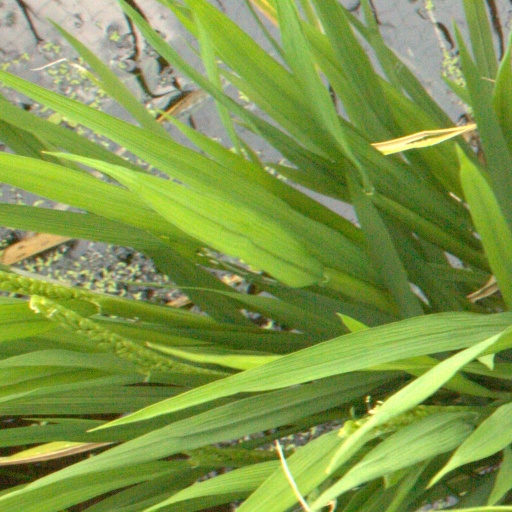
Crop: rice